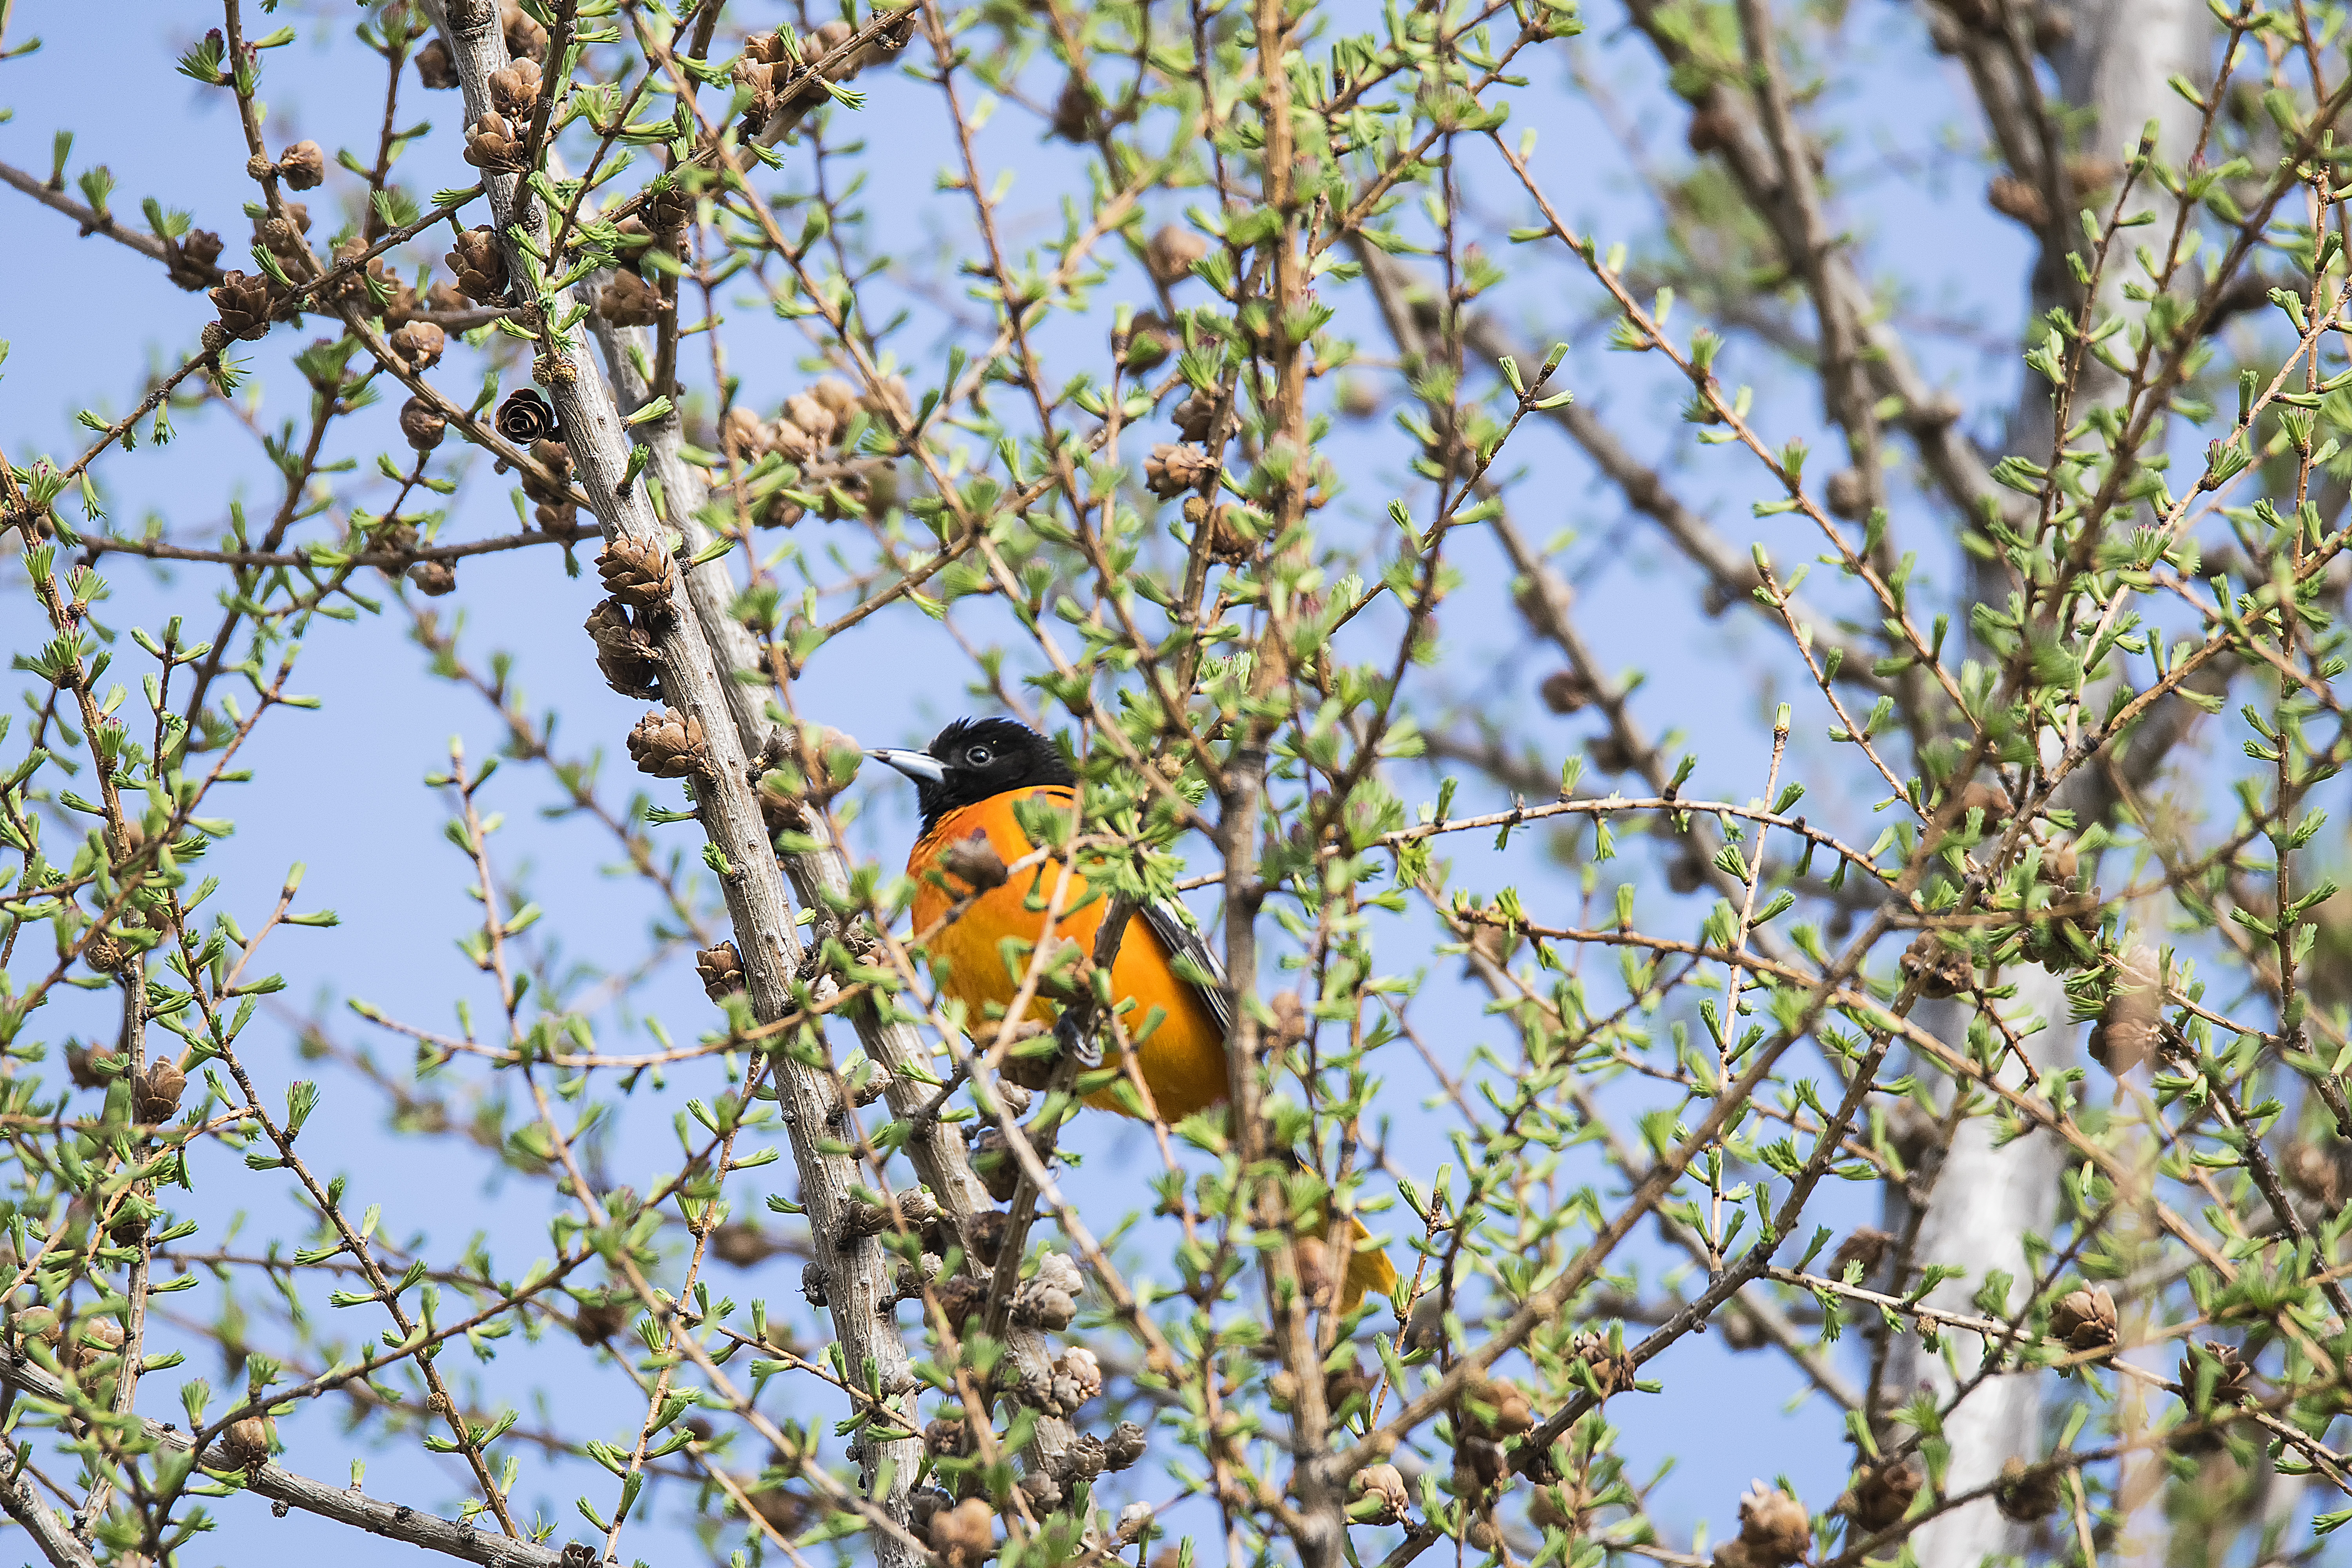
tree, nature, branch, blossom, bird, plant, leaf, flower, wildlife, spring, produce, botany, flora, fauna, de, canada, quebec, baltimore, sherbrooke, oiseau, oriole, woody plant, perching bird